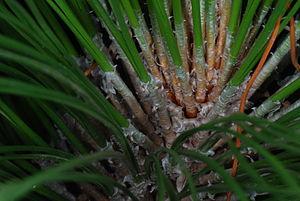
Le Pin des marais, Pinus palustris, est un pin originaire du sud-Est des États-Unis que l'on trouve principalement le long de la plaine côtière allant du Texas de l'Est jusqu'au sud du Maryland et s'étendant jusqu'au nord et au centre de la Floride. Il atteint une hauteur de 30 à 35 mètres et un diamètre de 70 cm. Avant que l'abattage extensif ne se généralise, ils auraient atteint 47 m avec un diamètre de 120 cm. Cet arbre est un symbole culturel du Sud des États-Unis. Il est l’arbre d’État officiel de l’Alabama et l’arbre non officiel de la Caroline du Nord.